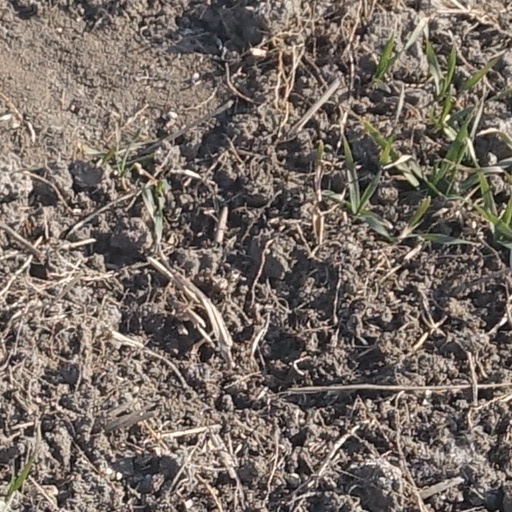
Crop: wheat